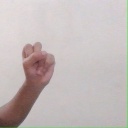
अक्षर: स